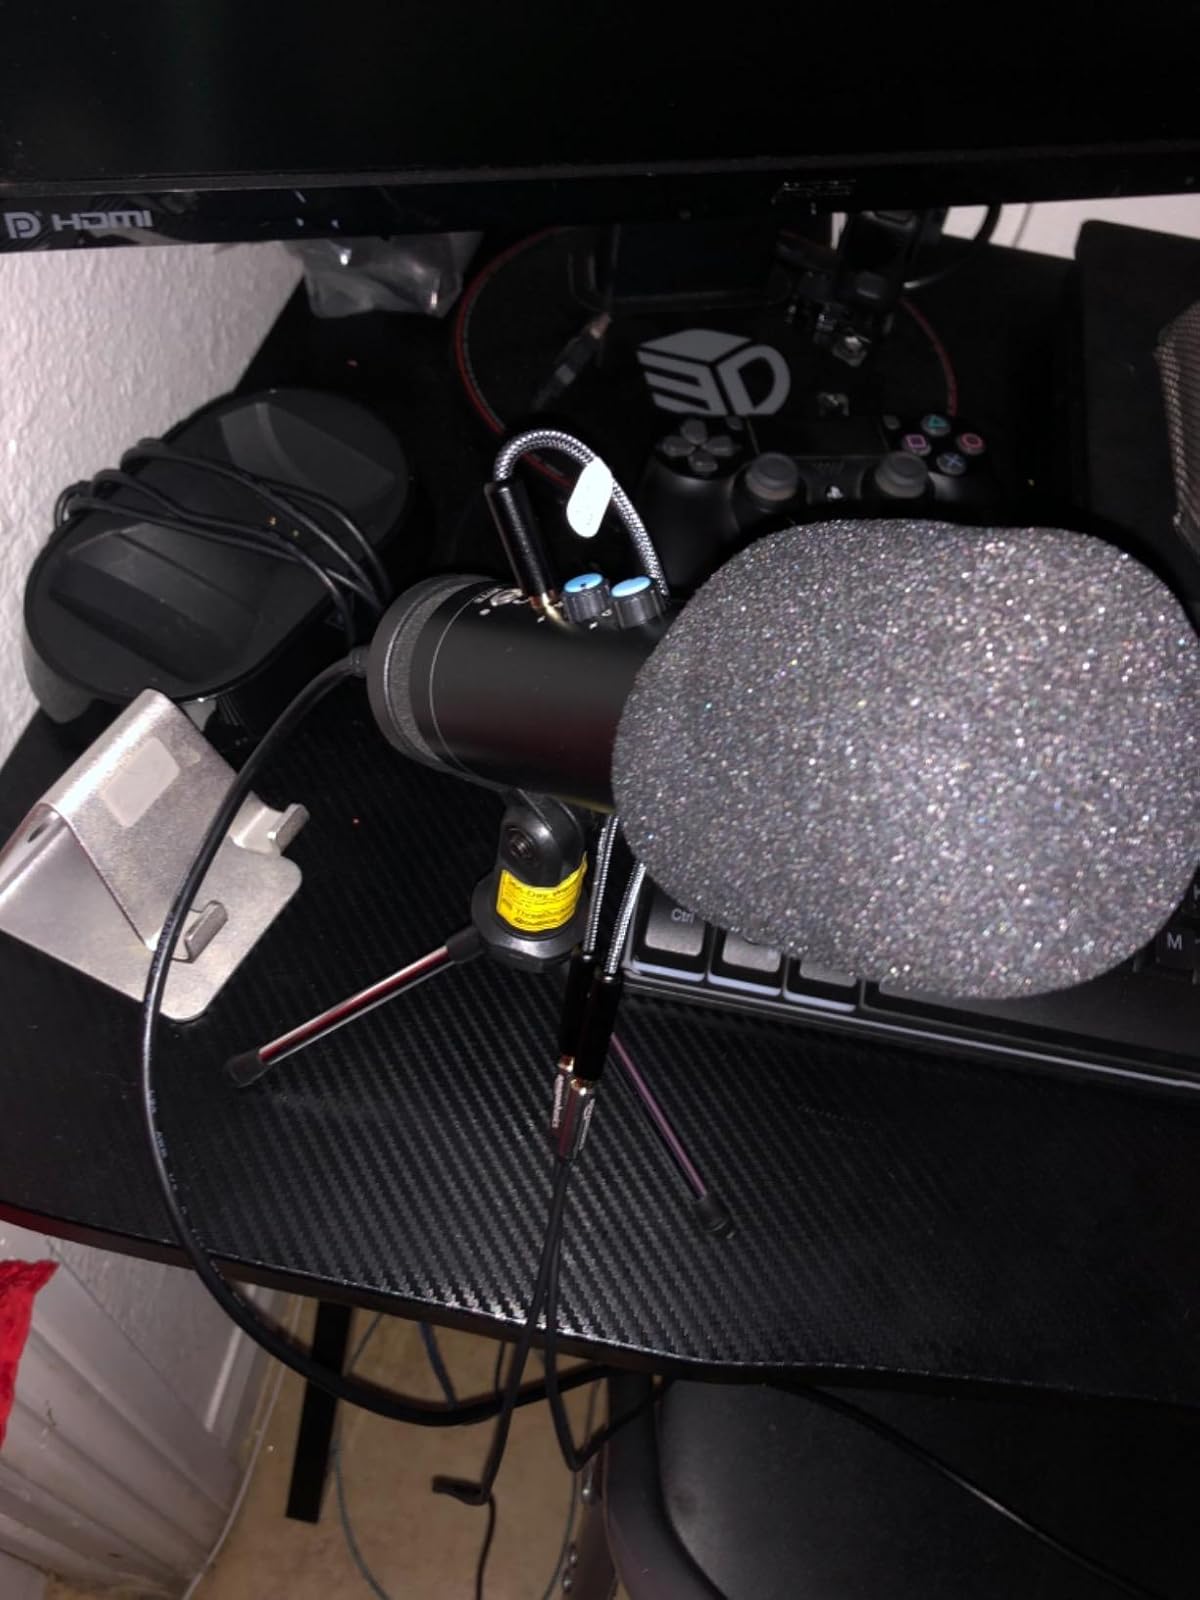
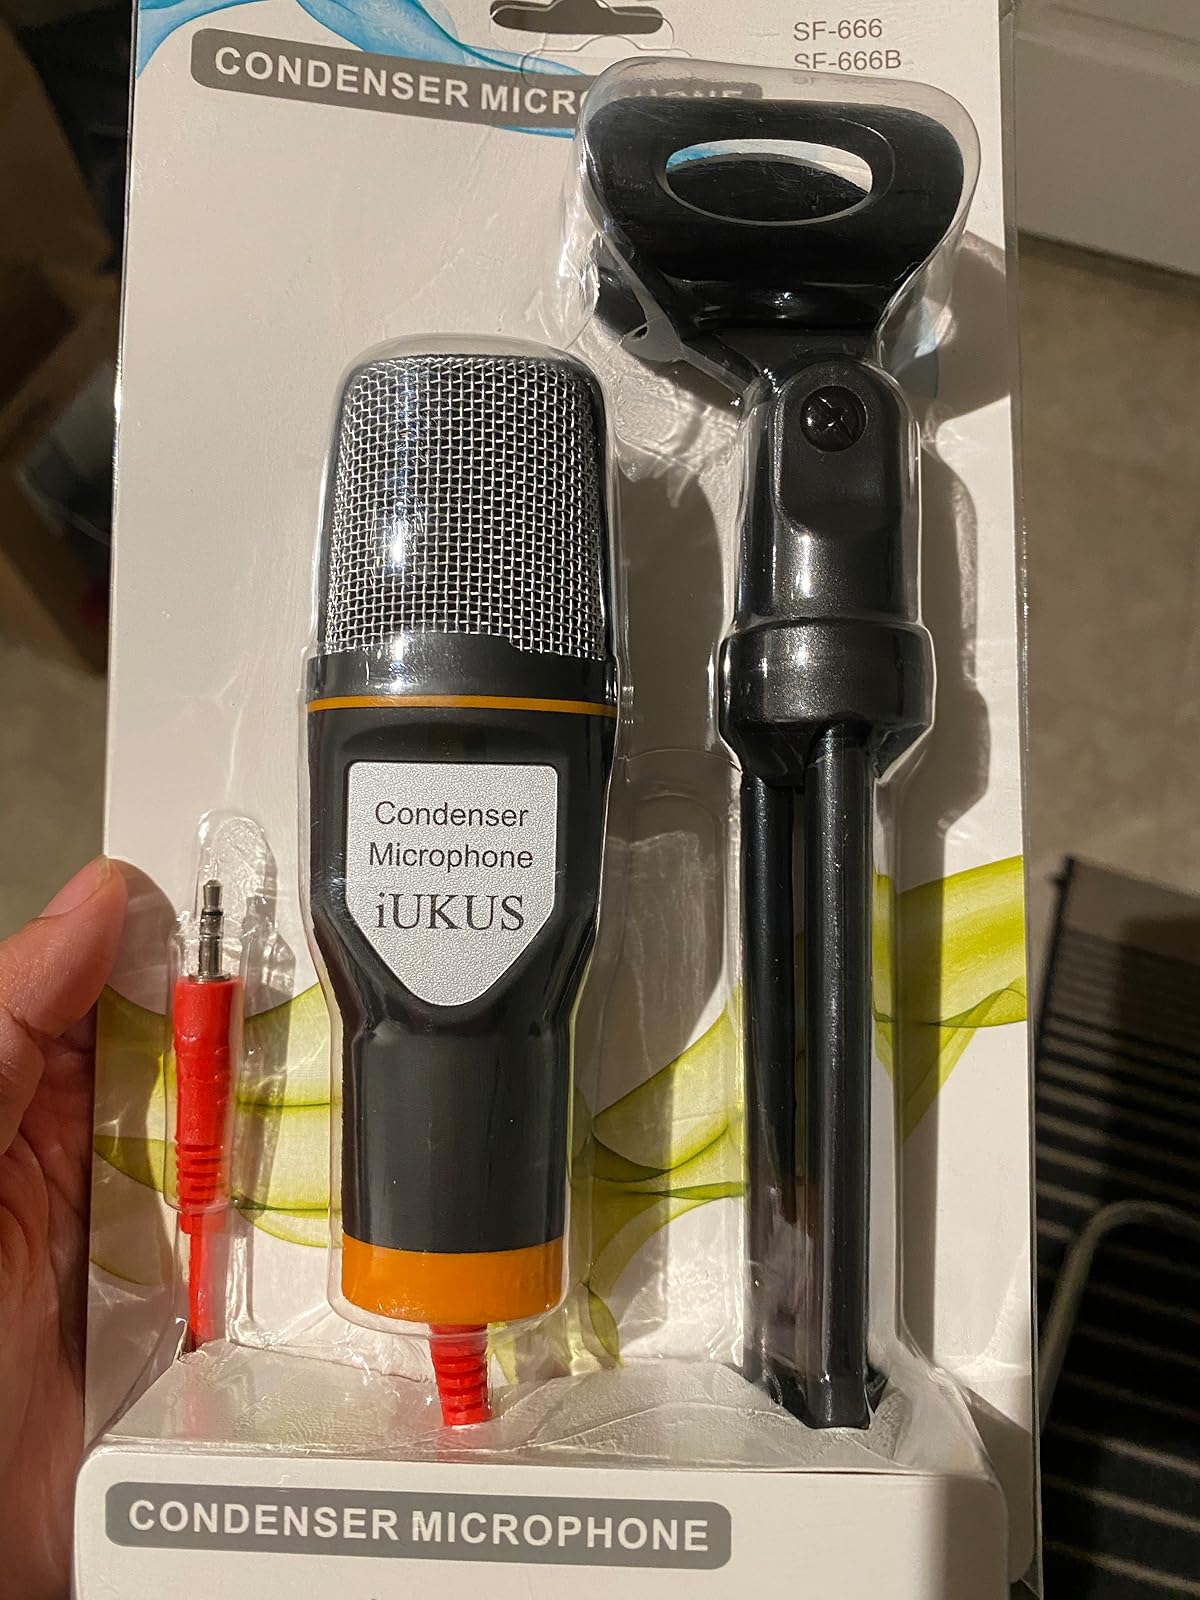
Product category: microphone
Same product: no